Fauna of Saskatchewan

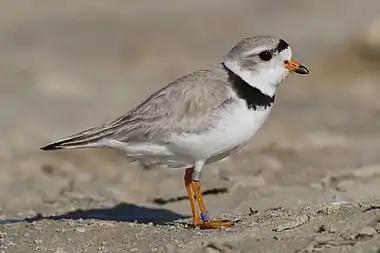
Piping plover ("Charadrius melodus")

Associated with the eradication program of the prairie dog ("gopher") in the 1930s was the dramatic decline in population of the black-footed ferret ("Mustela nigripes") which relied on the prairie dog as its main source of food. The lowered population was hastened as the natural habitat of the ferret was also being taken over by agricultural machinery and practices.